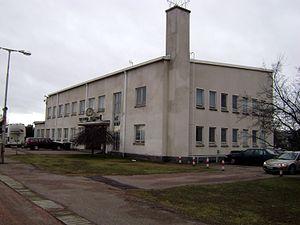
Hanko est la ville la plus méridionale de Finlande. Elle est connue pour ses plages, ses récifs et ses maisons colorées. De grands ports de plaisance offrent un mouillage aux milliers de bateaux qui y font escale en été.
La gare d'Hanko en finnois : Hangon rautatieasema est une gare du réseau ferroviaire de Finlande située à Hanko en Finlande.